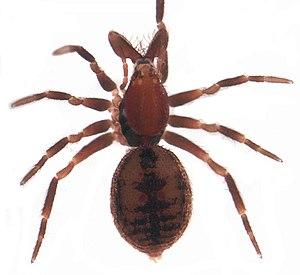
Forstrarchaea rubra, unique représentant du genre Forstrarchaea, est une espèce d'araignées aranéomorphes de la famille des Malkaridae.